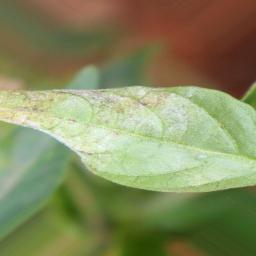
Label: powdery mildew